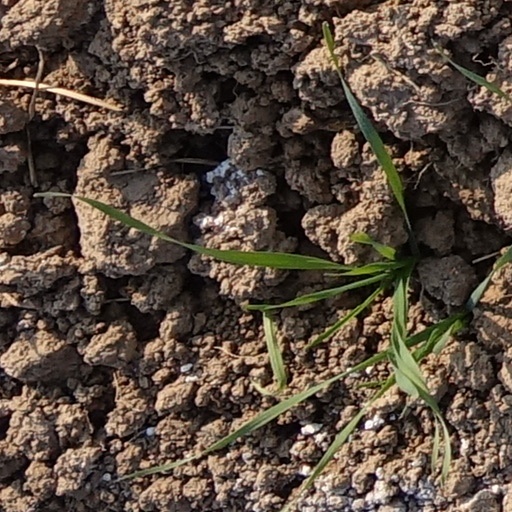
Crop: wheat